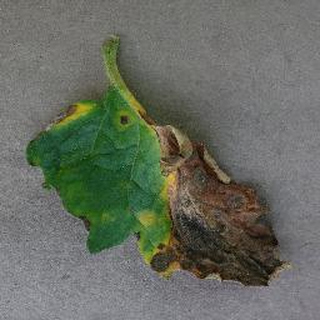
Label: tomato_early_blight